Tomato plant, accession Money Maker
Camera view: horizontal (90 deg, fisheye); turntable rotation: 330 degrees
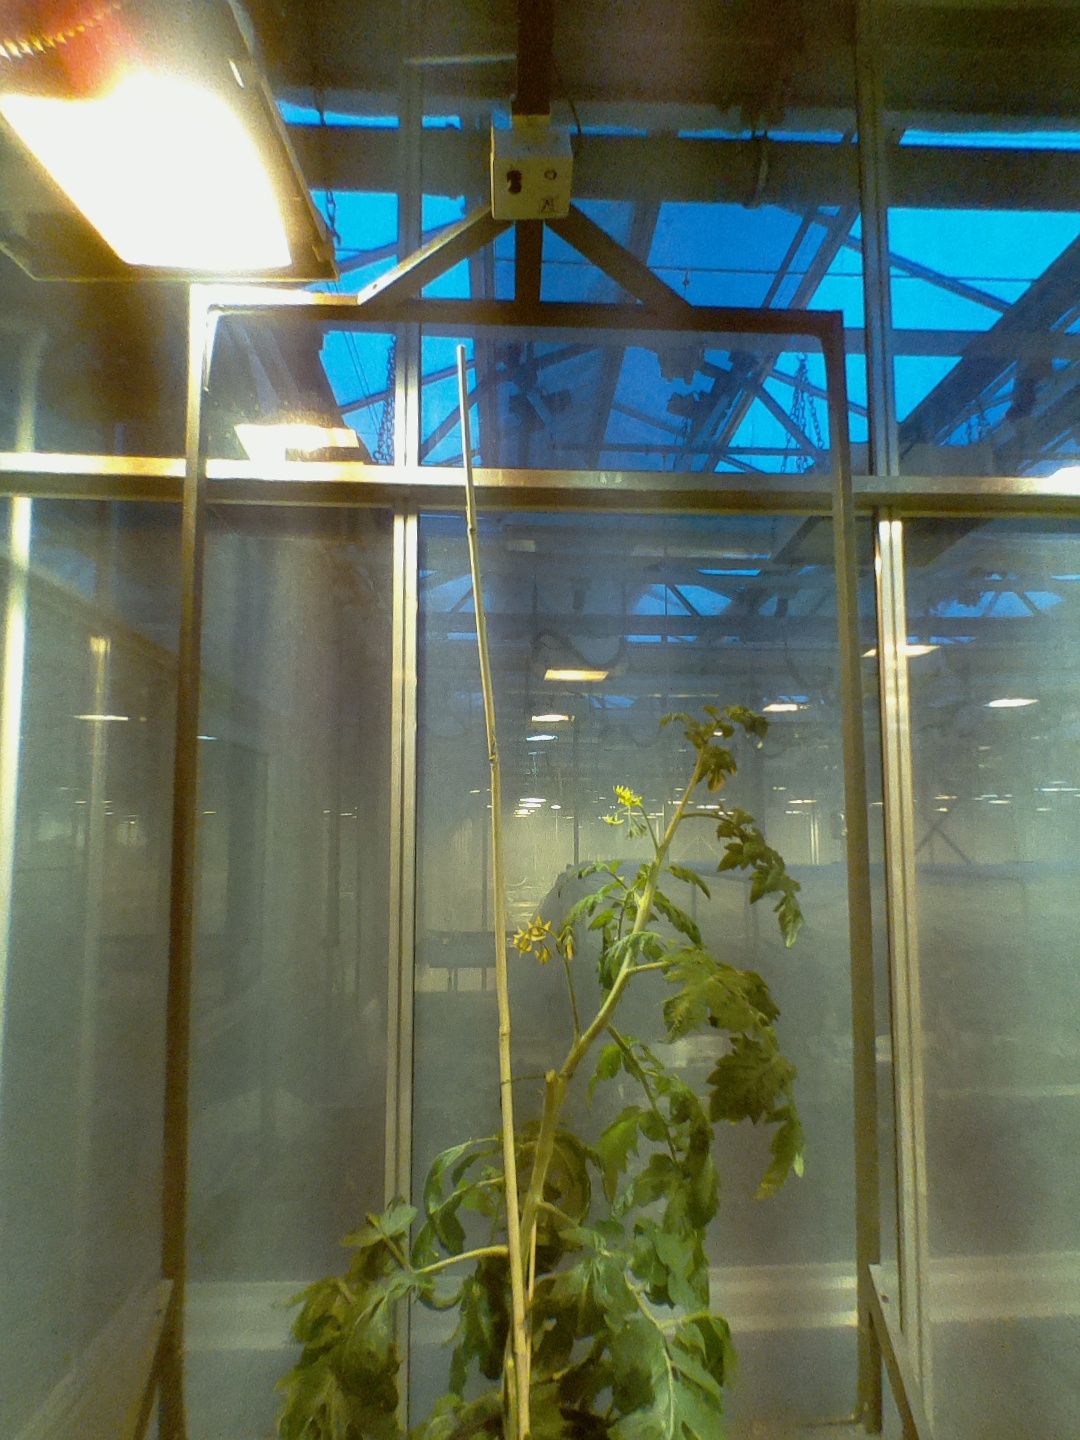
BBCH growth stage 67: Full flowering, 70%-80% of flowers open, more petals falling